Hemenway Southwestern Archaeological Expedition

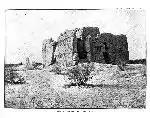
Hohokam culture's Casa Grande from the northeast ca. 1890.

Suffering from illness and depression after losing his leadership position, Cushing published a few partial papers before his sudden death in 1900. His report manuscripts were unpublished. After Cushing's death, the Hodges retained his manuscripts.